Artyom Gabrelyanov

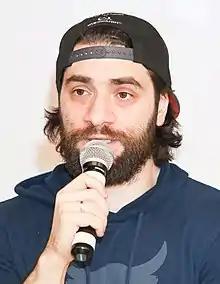
Artyom Gabrelyanov at the Russian State Children's Library in 2021

Artyom Aramovich Gabrelyanov (born 9 February 1987) is a Russian entrepreneur, founder of Bubble Comics, screenwriter, journalist, producer, author of comics and graphic novels "Major Grom", "Demonslayer" and others.